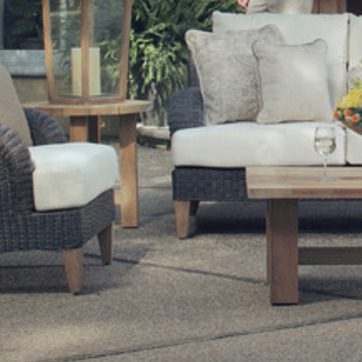
Material: other